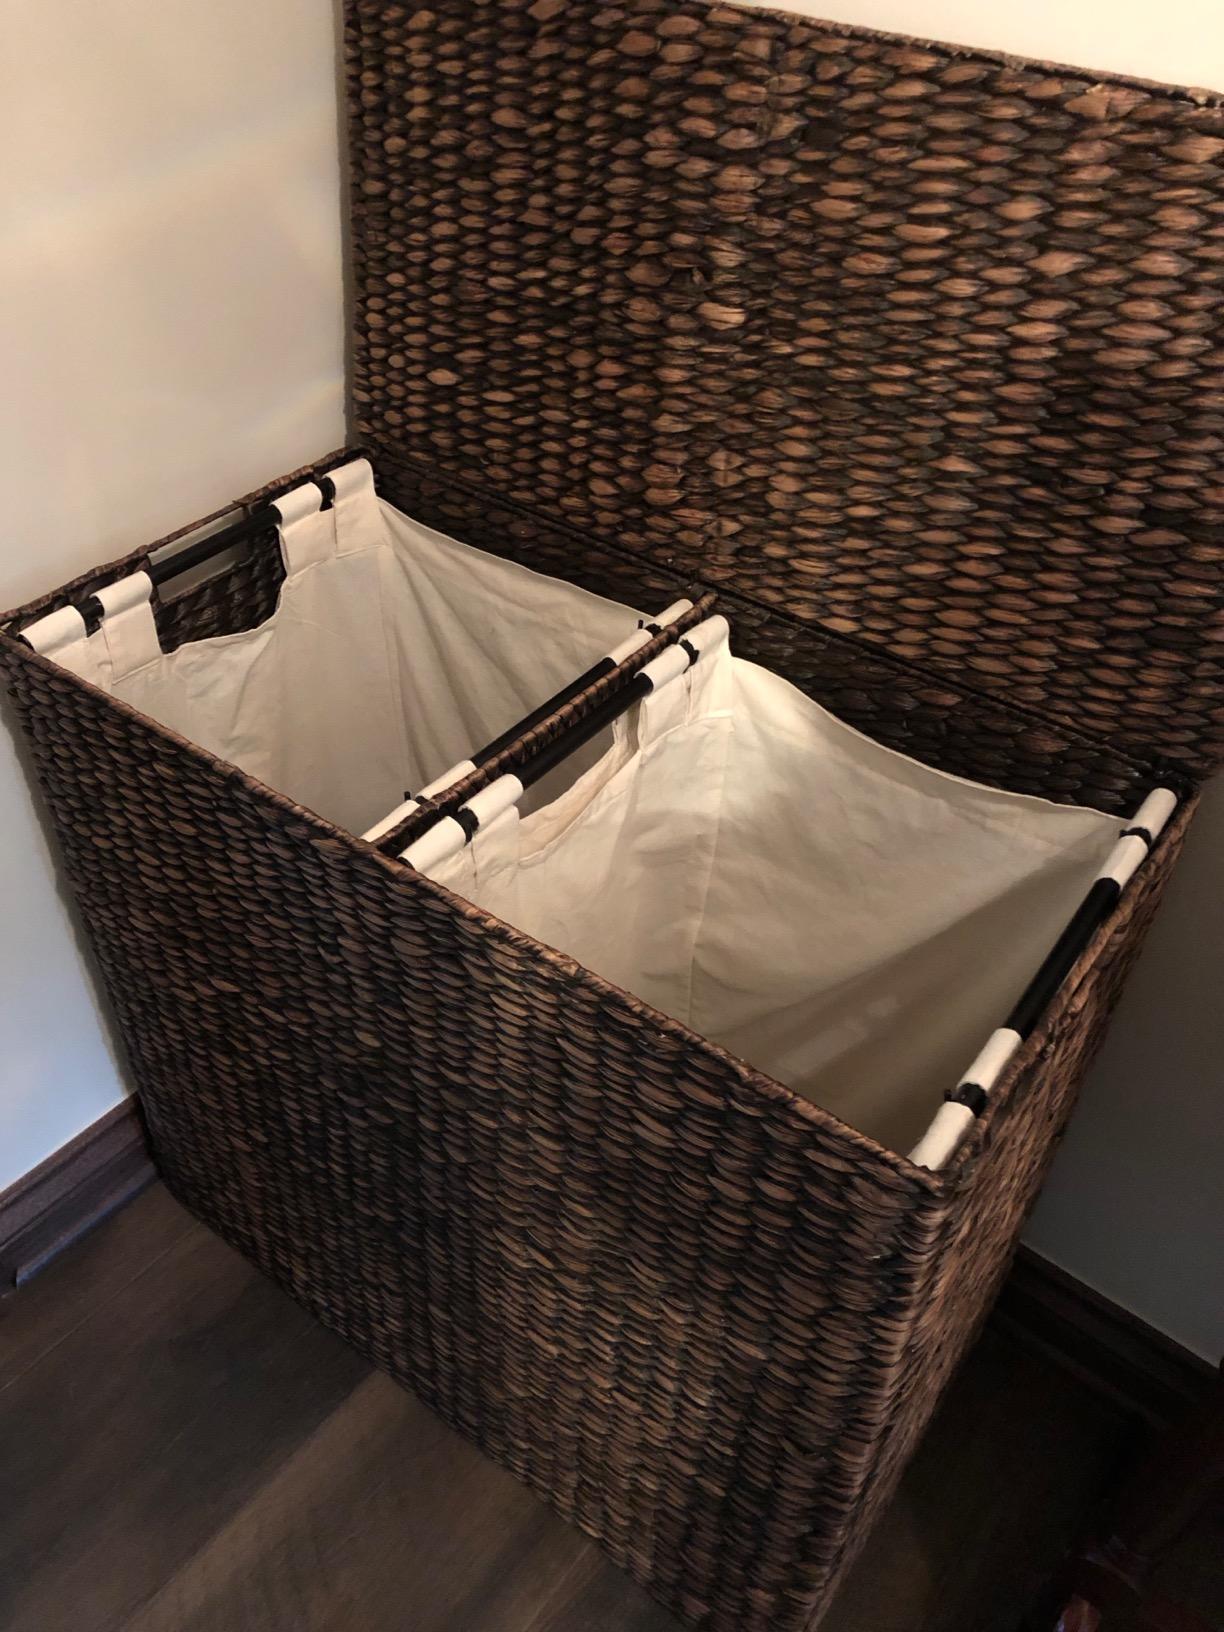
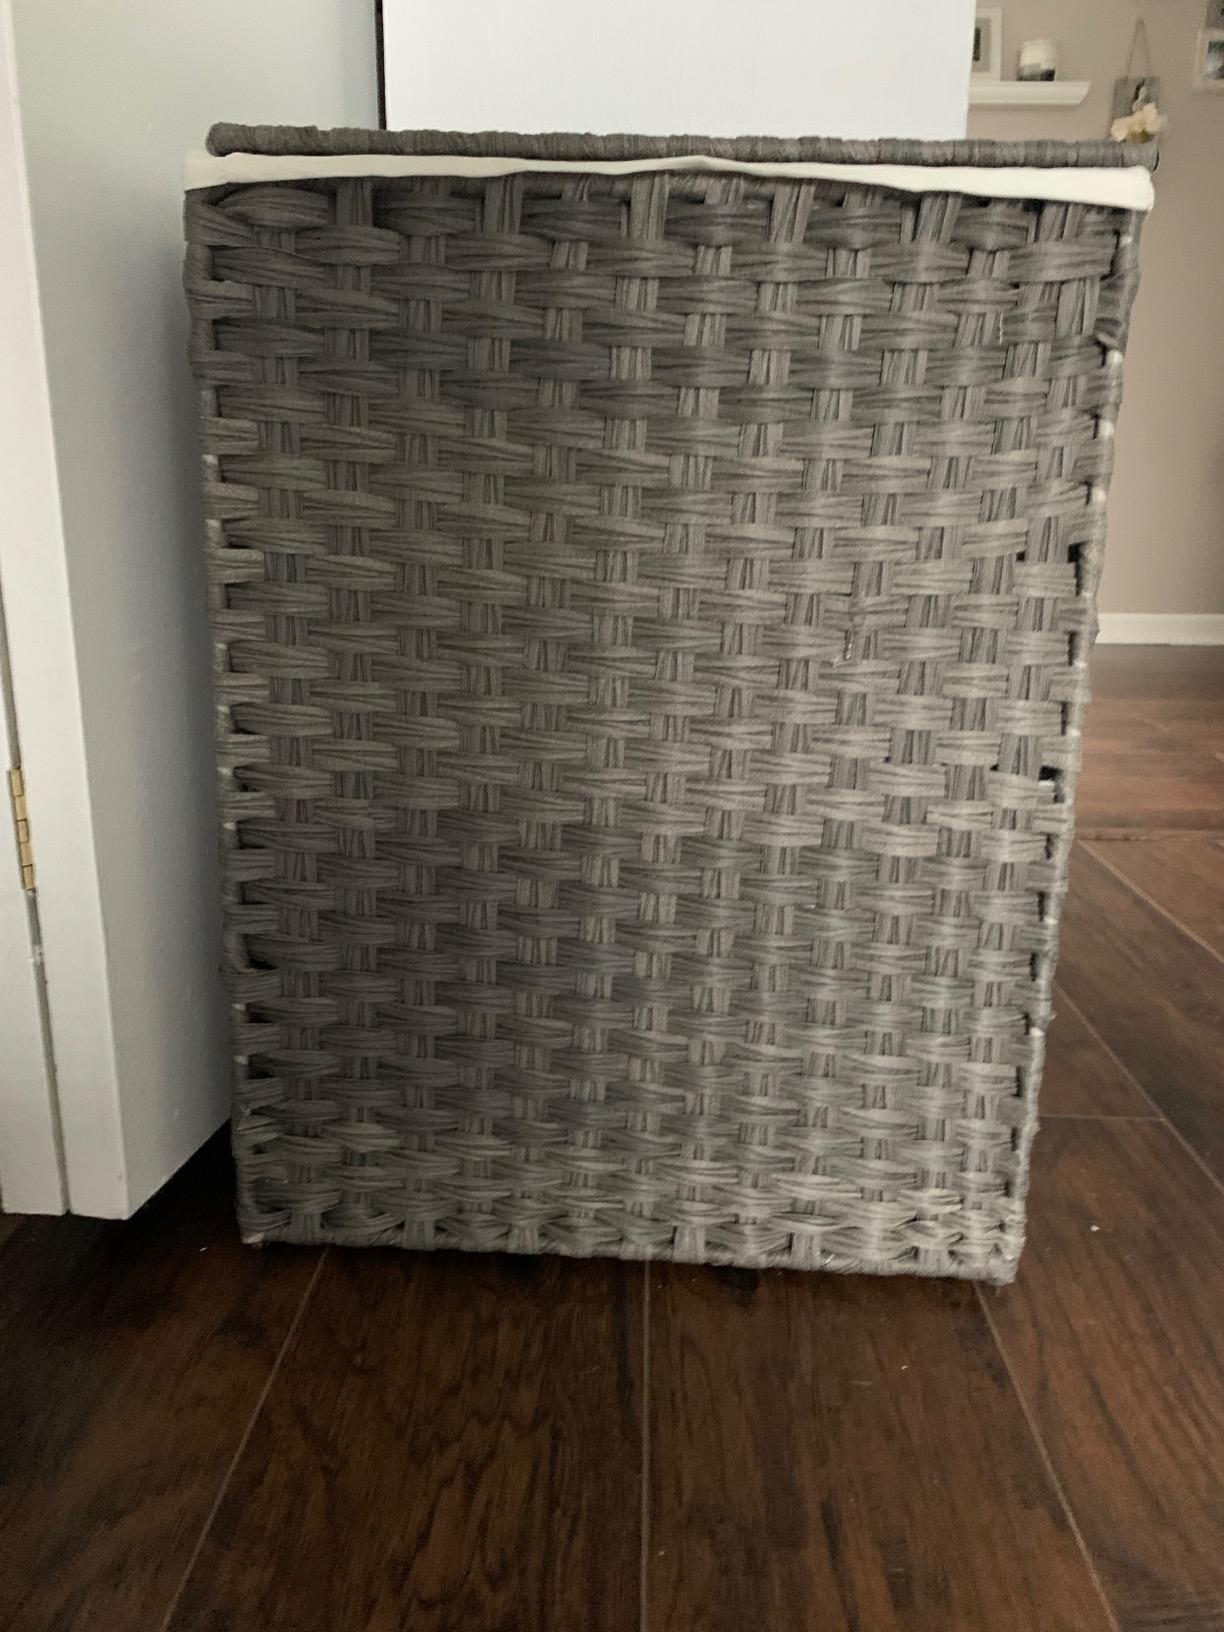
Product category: items_hamper
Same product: no